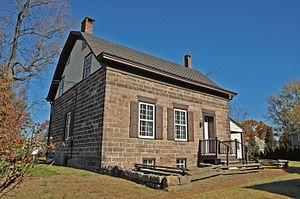
Northvale est un borough situé dans le comté de Bergen dans l'État du New Jersey. En 2010, sa population est de 4 640 habitants.